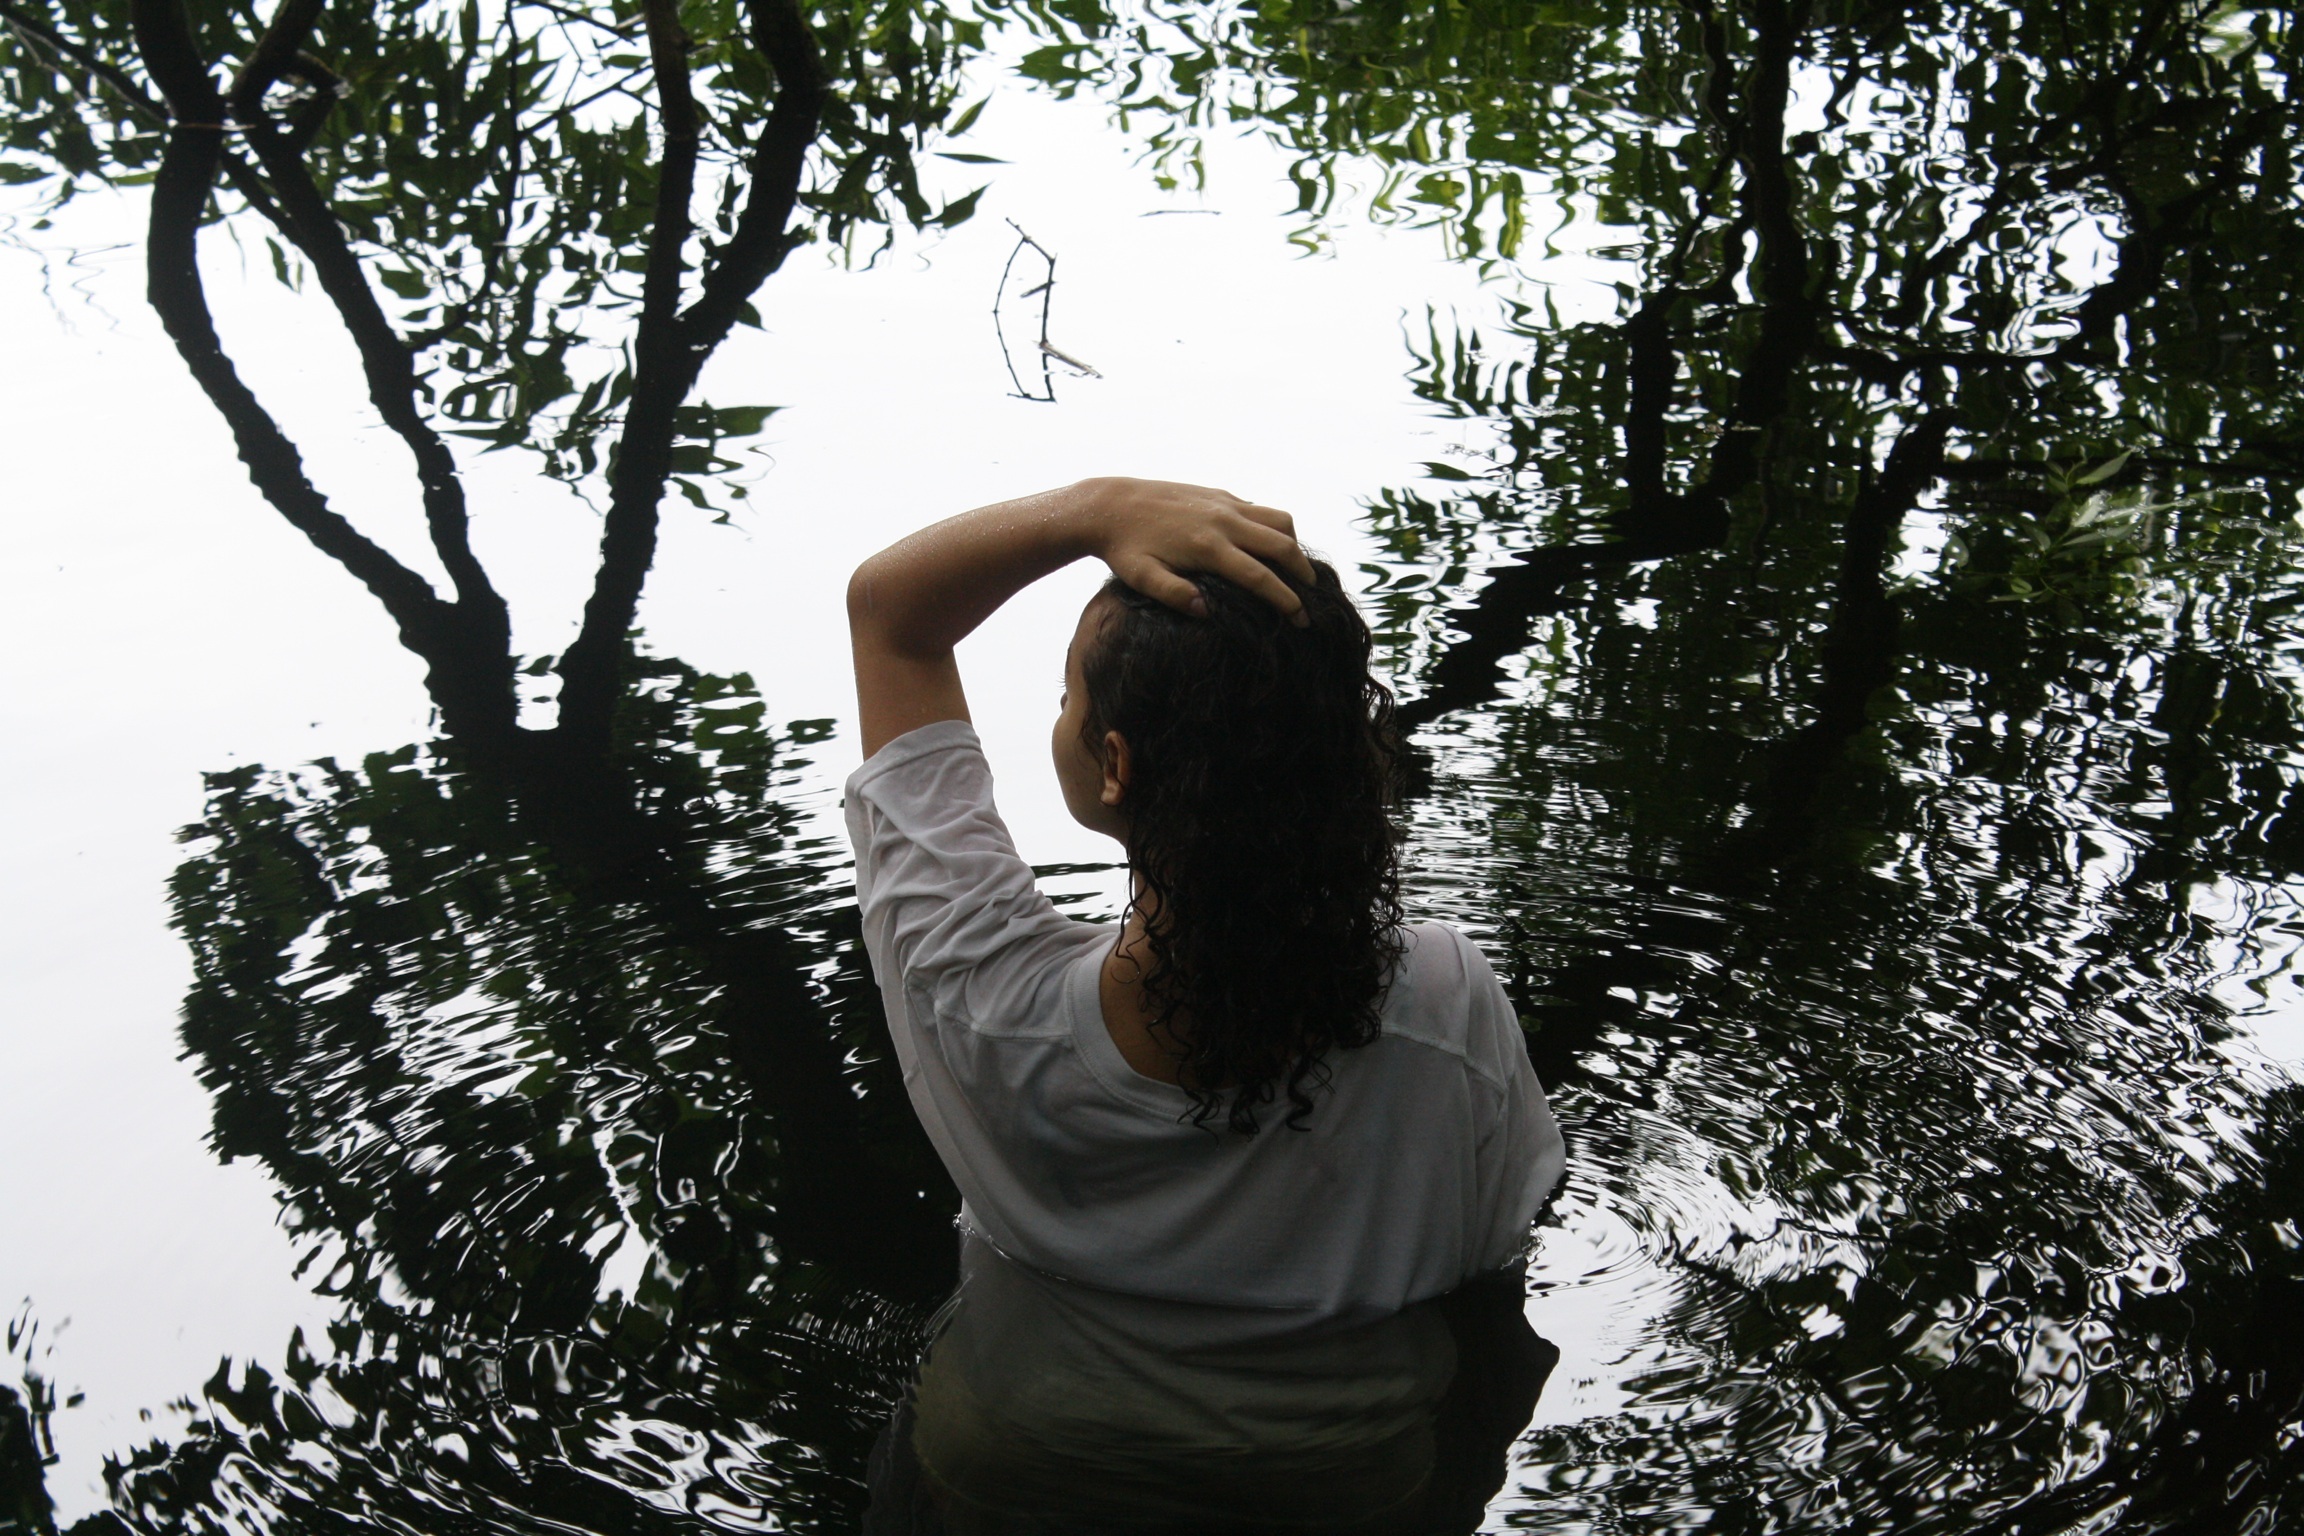
tree, nature, forest, sunlight, spring, season, photograph, habitat, interaction, photo shoot, woody plant